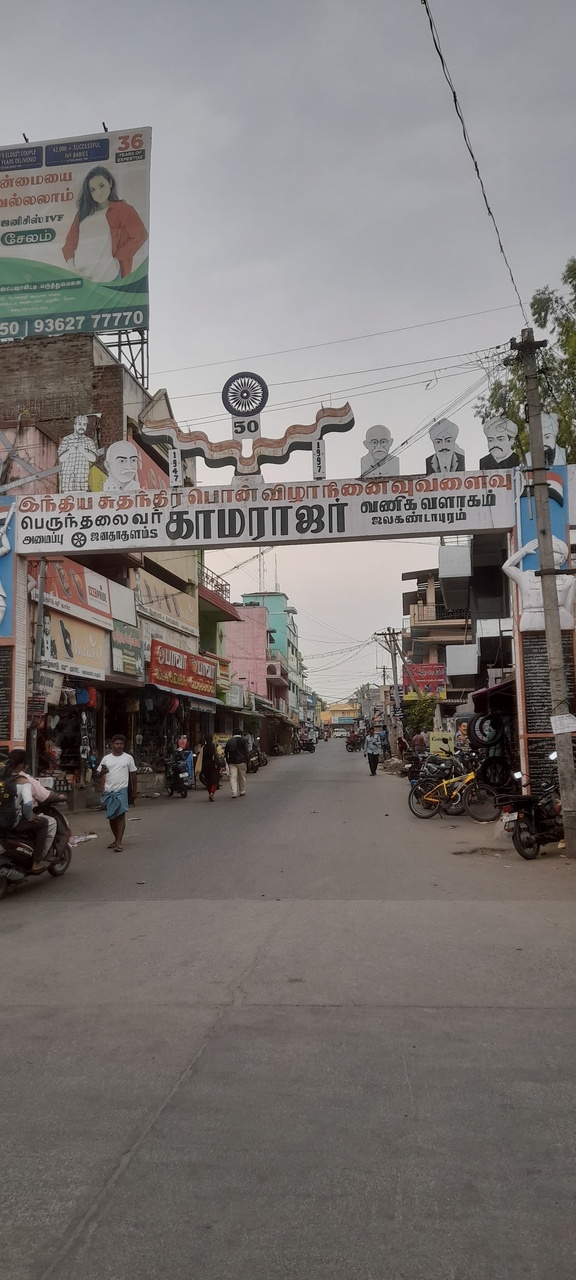
ஜலகண்டாபுரம் பஸ் நிலையம்.